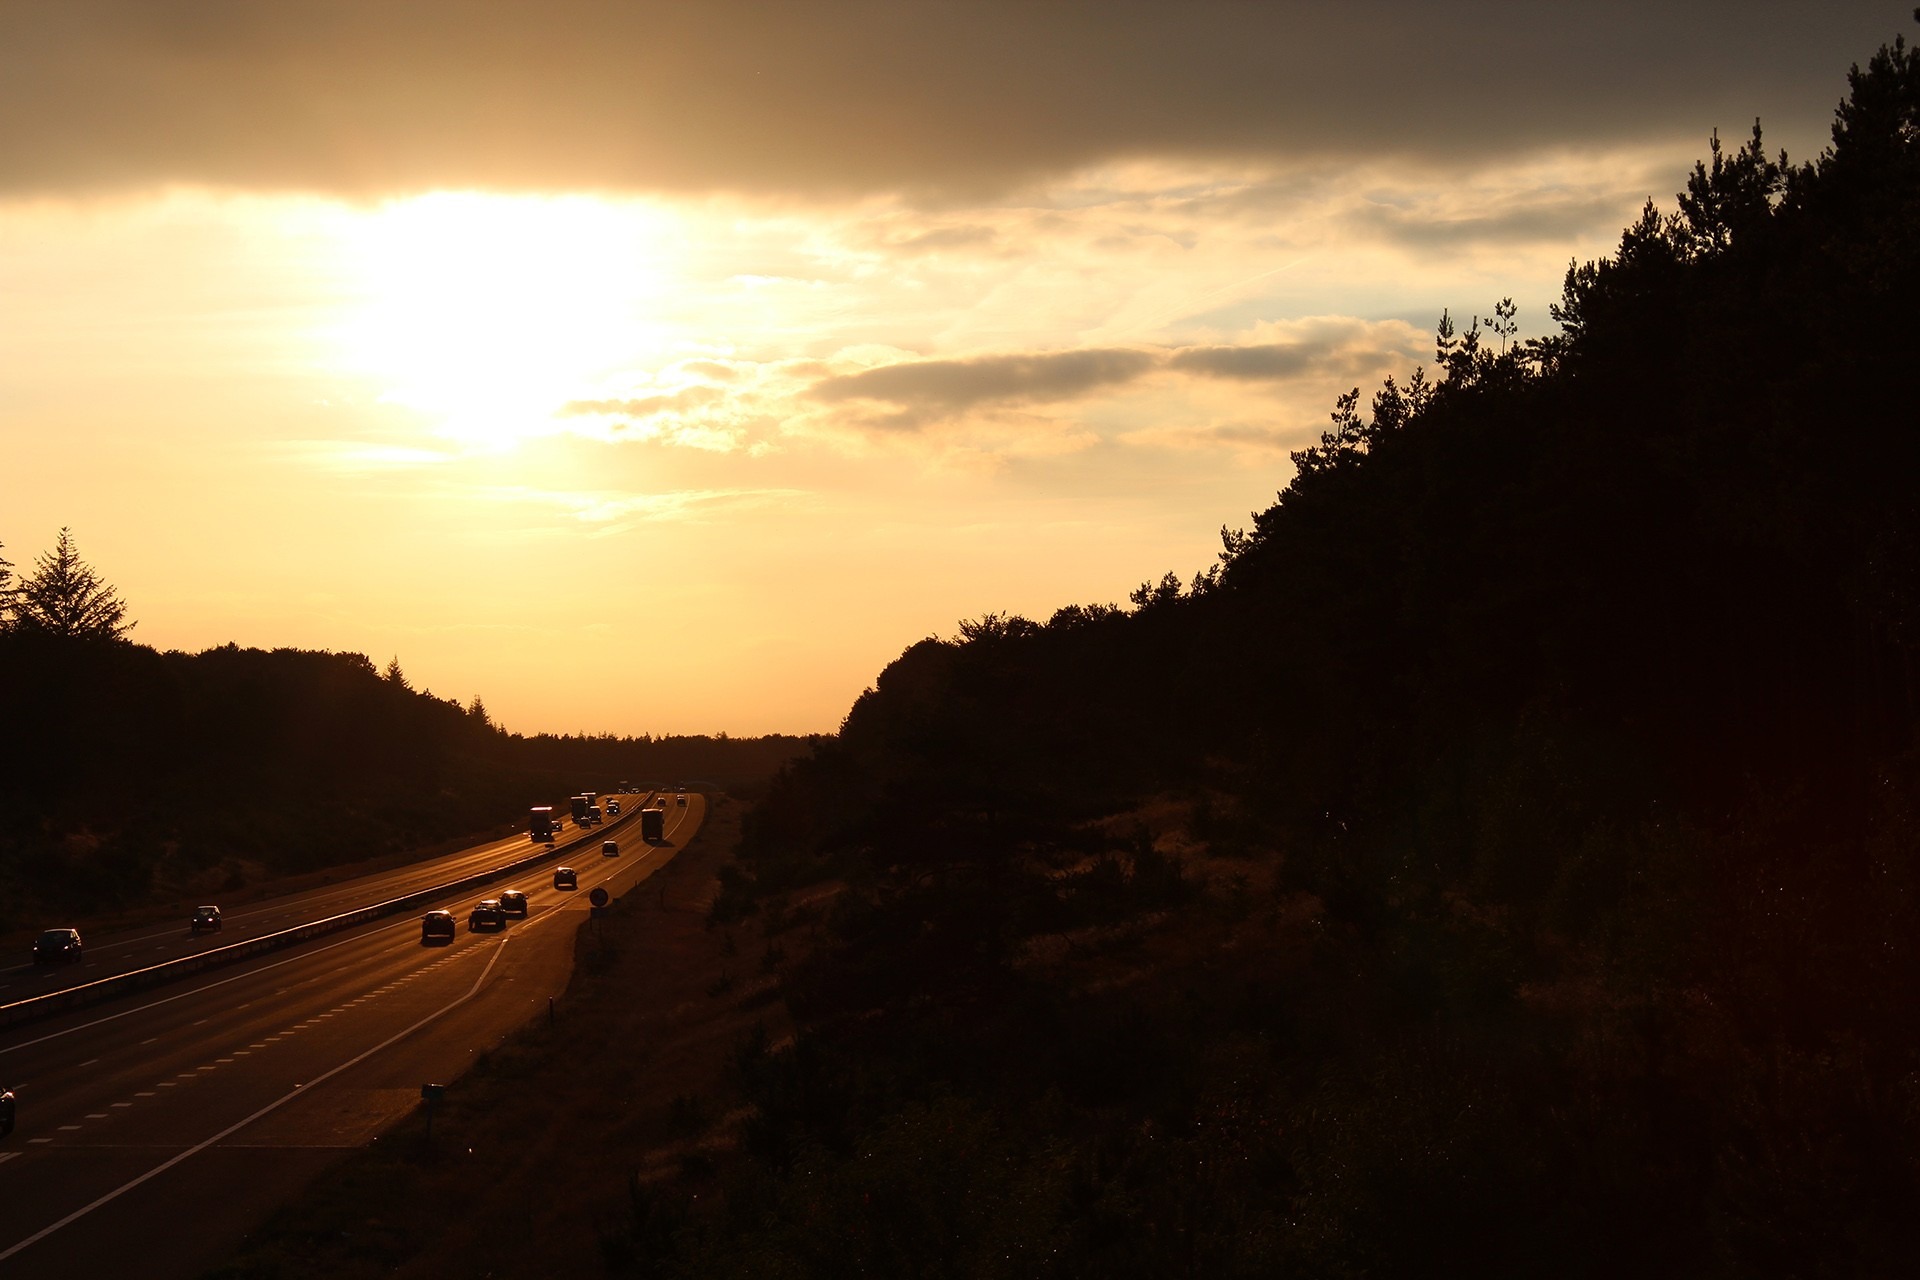
nature, horizon, light, cloud, sky, sun, sunrise, sunset, road, traffic, street, sunlight, morning, hill, highway, dawn, urban, travel, dusk, transportation, transport, environment, evening, tranquil, scenic, weather, darkness, cloudscape, outdoors, clouds, motorway, meteorology, afterglow, atmospheric phenomenon